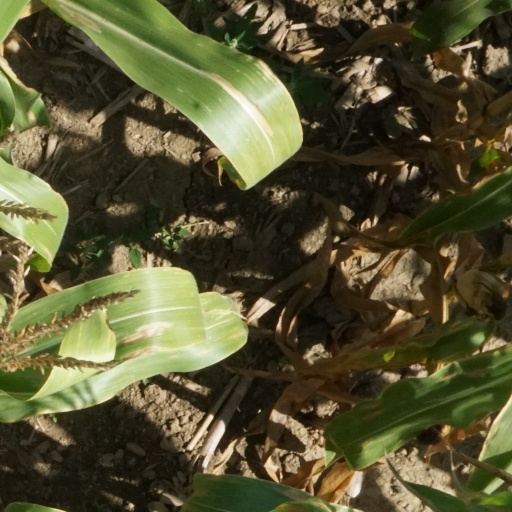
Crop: maize; corn